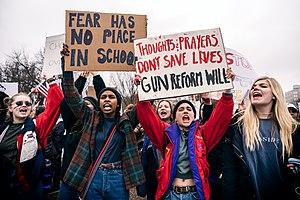
La fusillade de Parkland est une tuerie en milieu scolaire survenue le 14 février 2018 dans le lycée Marjory Stoneman Douglas en Floride, perpétrée par un ancien élève de l'établissement.